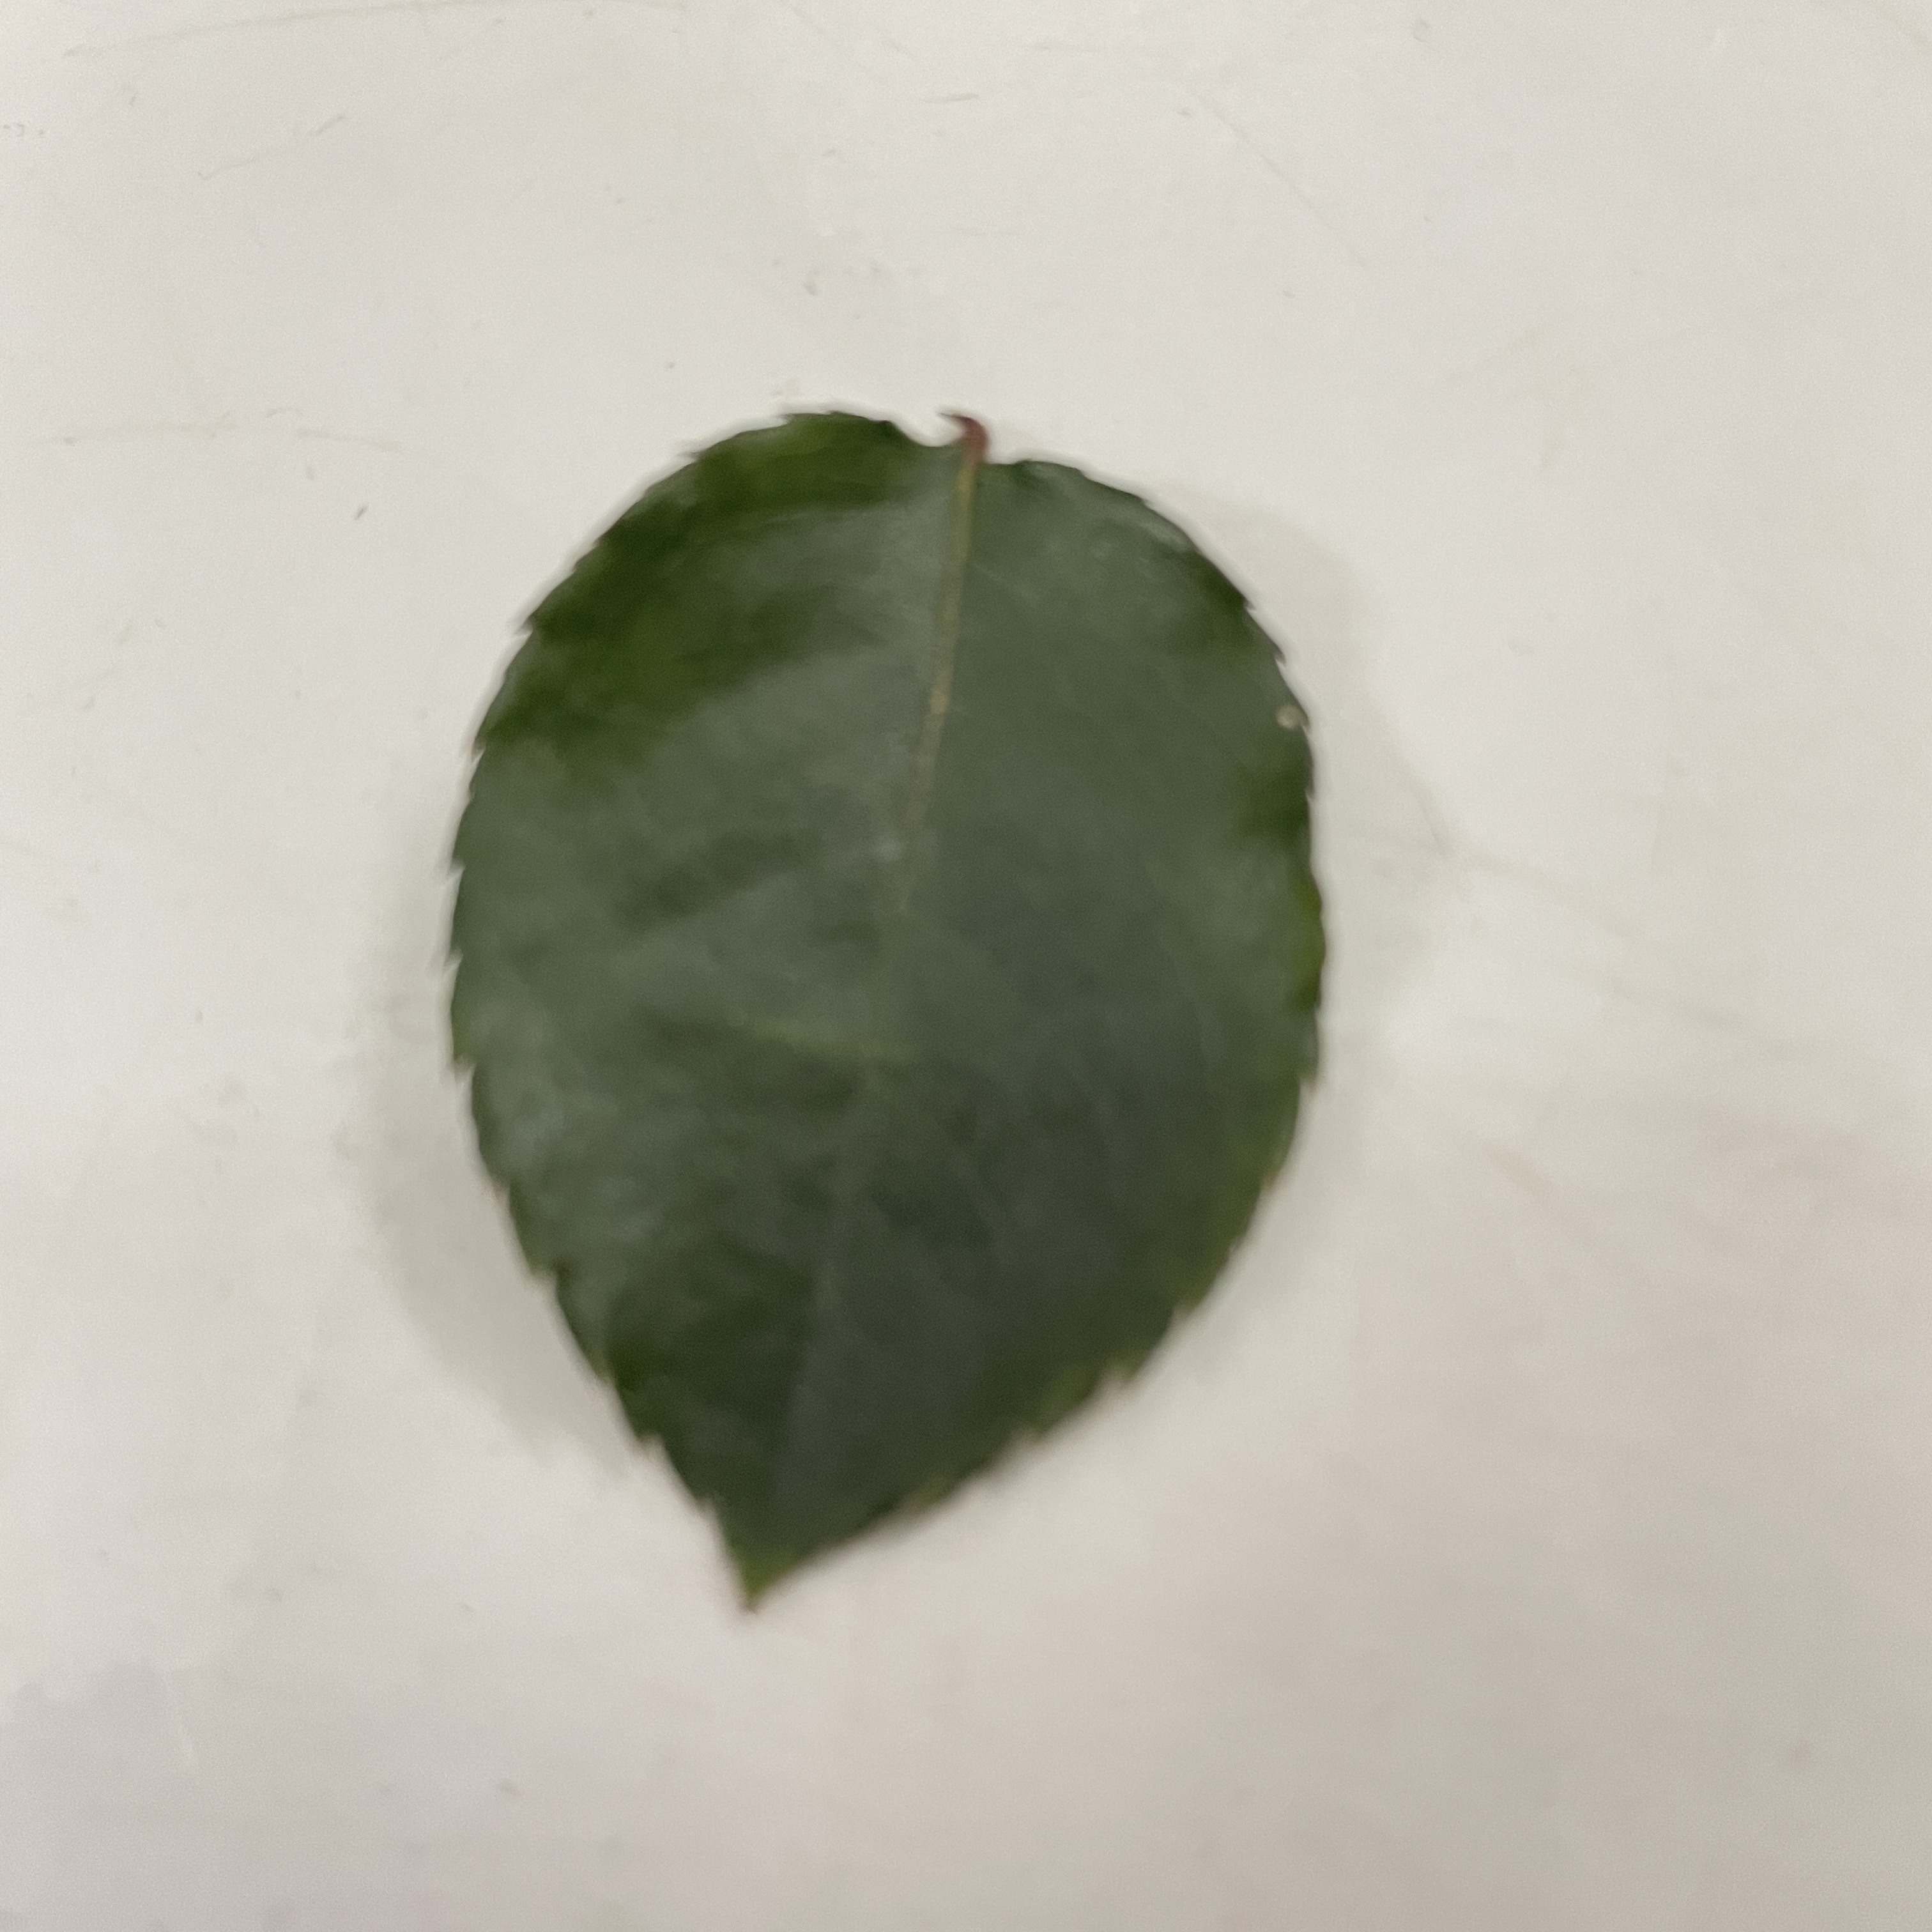
Label: Healthy Leaf